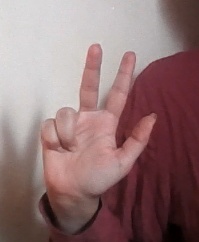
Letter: al